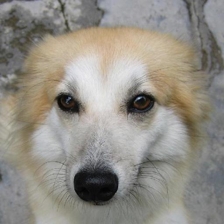
Label: animals